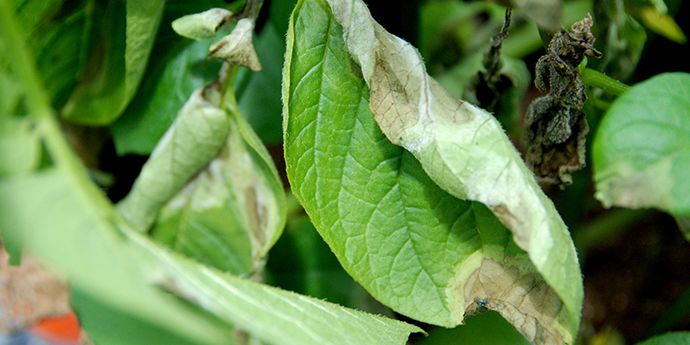
Labels: Potato leaf late blight, Potato leaf late blight